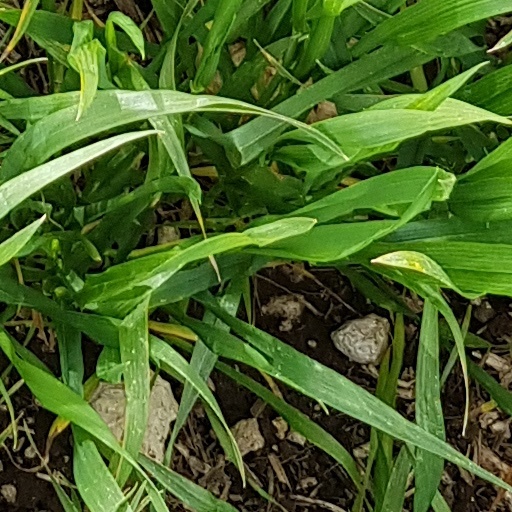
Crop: wheat